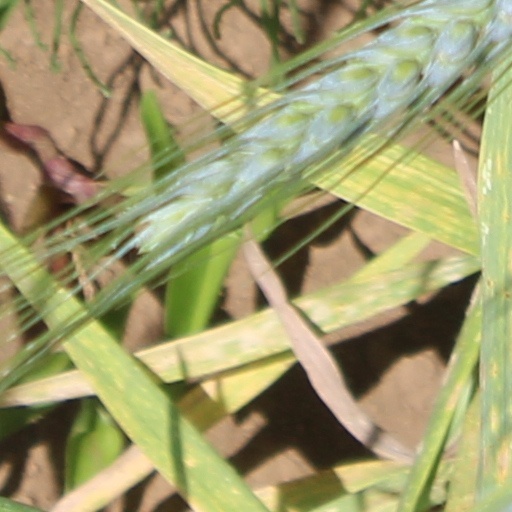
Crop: wheat